Culture of the United Kingdom

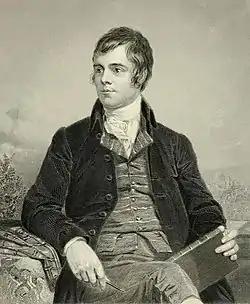

The early 18th century period of British literature is known as the Augustan Age and included the development of the novel. Daniel Defoe's "Robinson Crusoe" (1719) and "Moll Flanders" (1722) are often seen as the first English novels. Alongside these works, poetry also flourished, with notable examples such as "The Rape of the Lock" (1712) by Alexander Pope, a mock-heroic poem that satirized the social mores of the time. However, the development of the novel took place in a wider literary context that included the rise of prose satires – which reached a high point with "Gulliver's Travels " (1729) by Anglo-Irish writer Jonathan Swift, and earlier foreign works like the Spanish "Don Quixote". Other novels by Jonathan Swift include "A Tale of a Tub" (1704), "An Argument Against Abolishing Christianity" (1712), and A Modest Proposal (1729). With the publishing of these books, he gained literary fame and formed lifelong friendships with Alexander Pope, John Gay, and John Arbuthnot, who, with Swift, created the Martinus Scriblerus Club in 1713. Other novels made at this time are: "Tom Jones" (1749), by Henry Fielding; "Pamela" (1740) and "" (1748), by Samuel Richardson; Laurence Sterne – The Life and Opinions of Tristram Shandy, Gentleman (1759–1767). "Pamela" is hailed as one of the first true novels in English literature while "Clarissa" is regarded as Richardson's magnum opus and one of the greatest novels in the English language. The Life and Opinions of Tristram Shandy, Gentleman is an experimental novel.